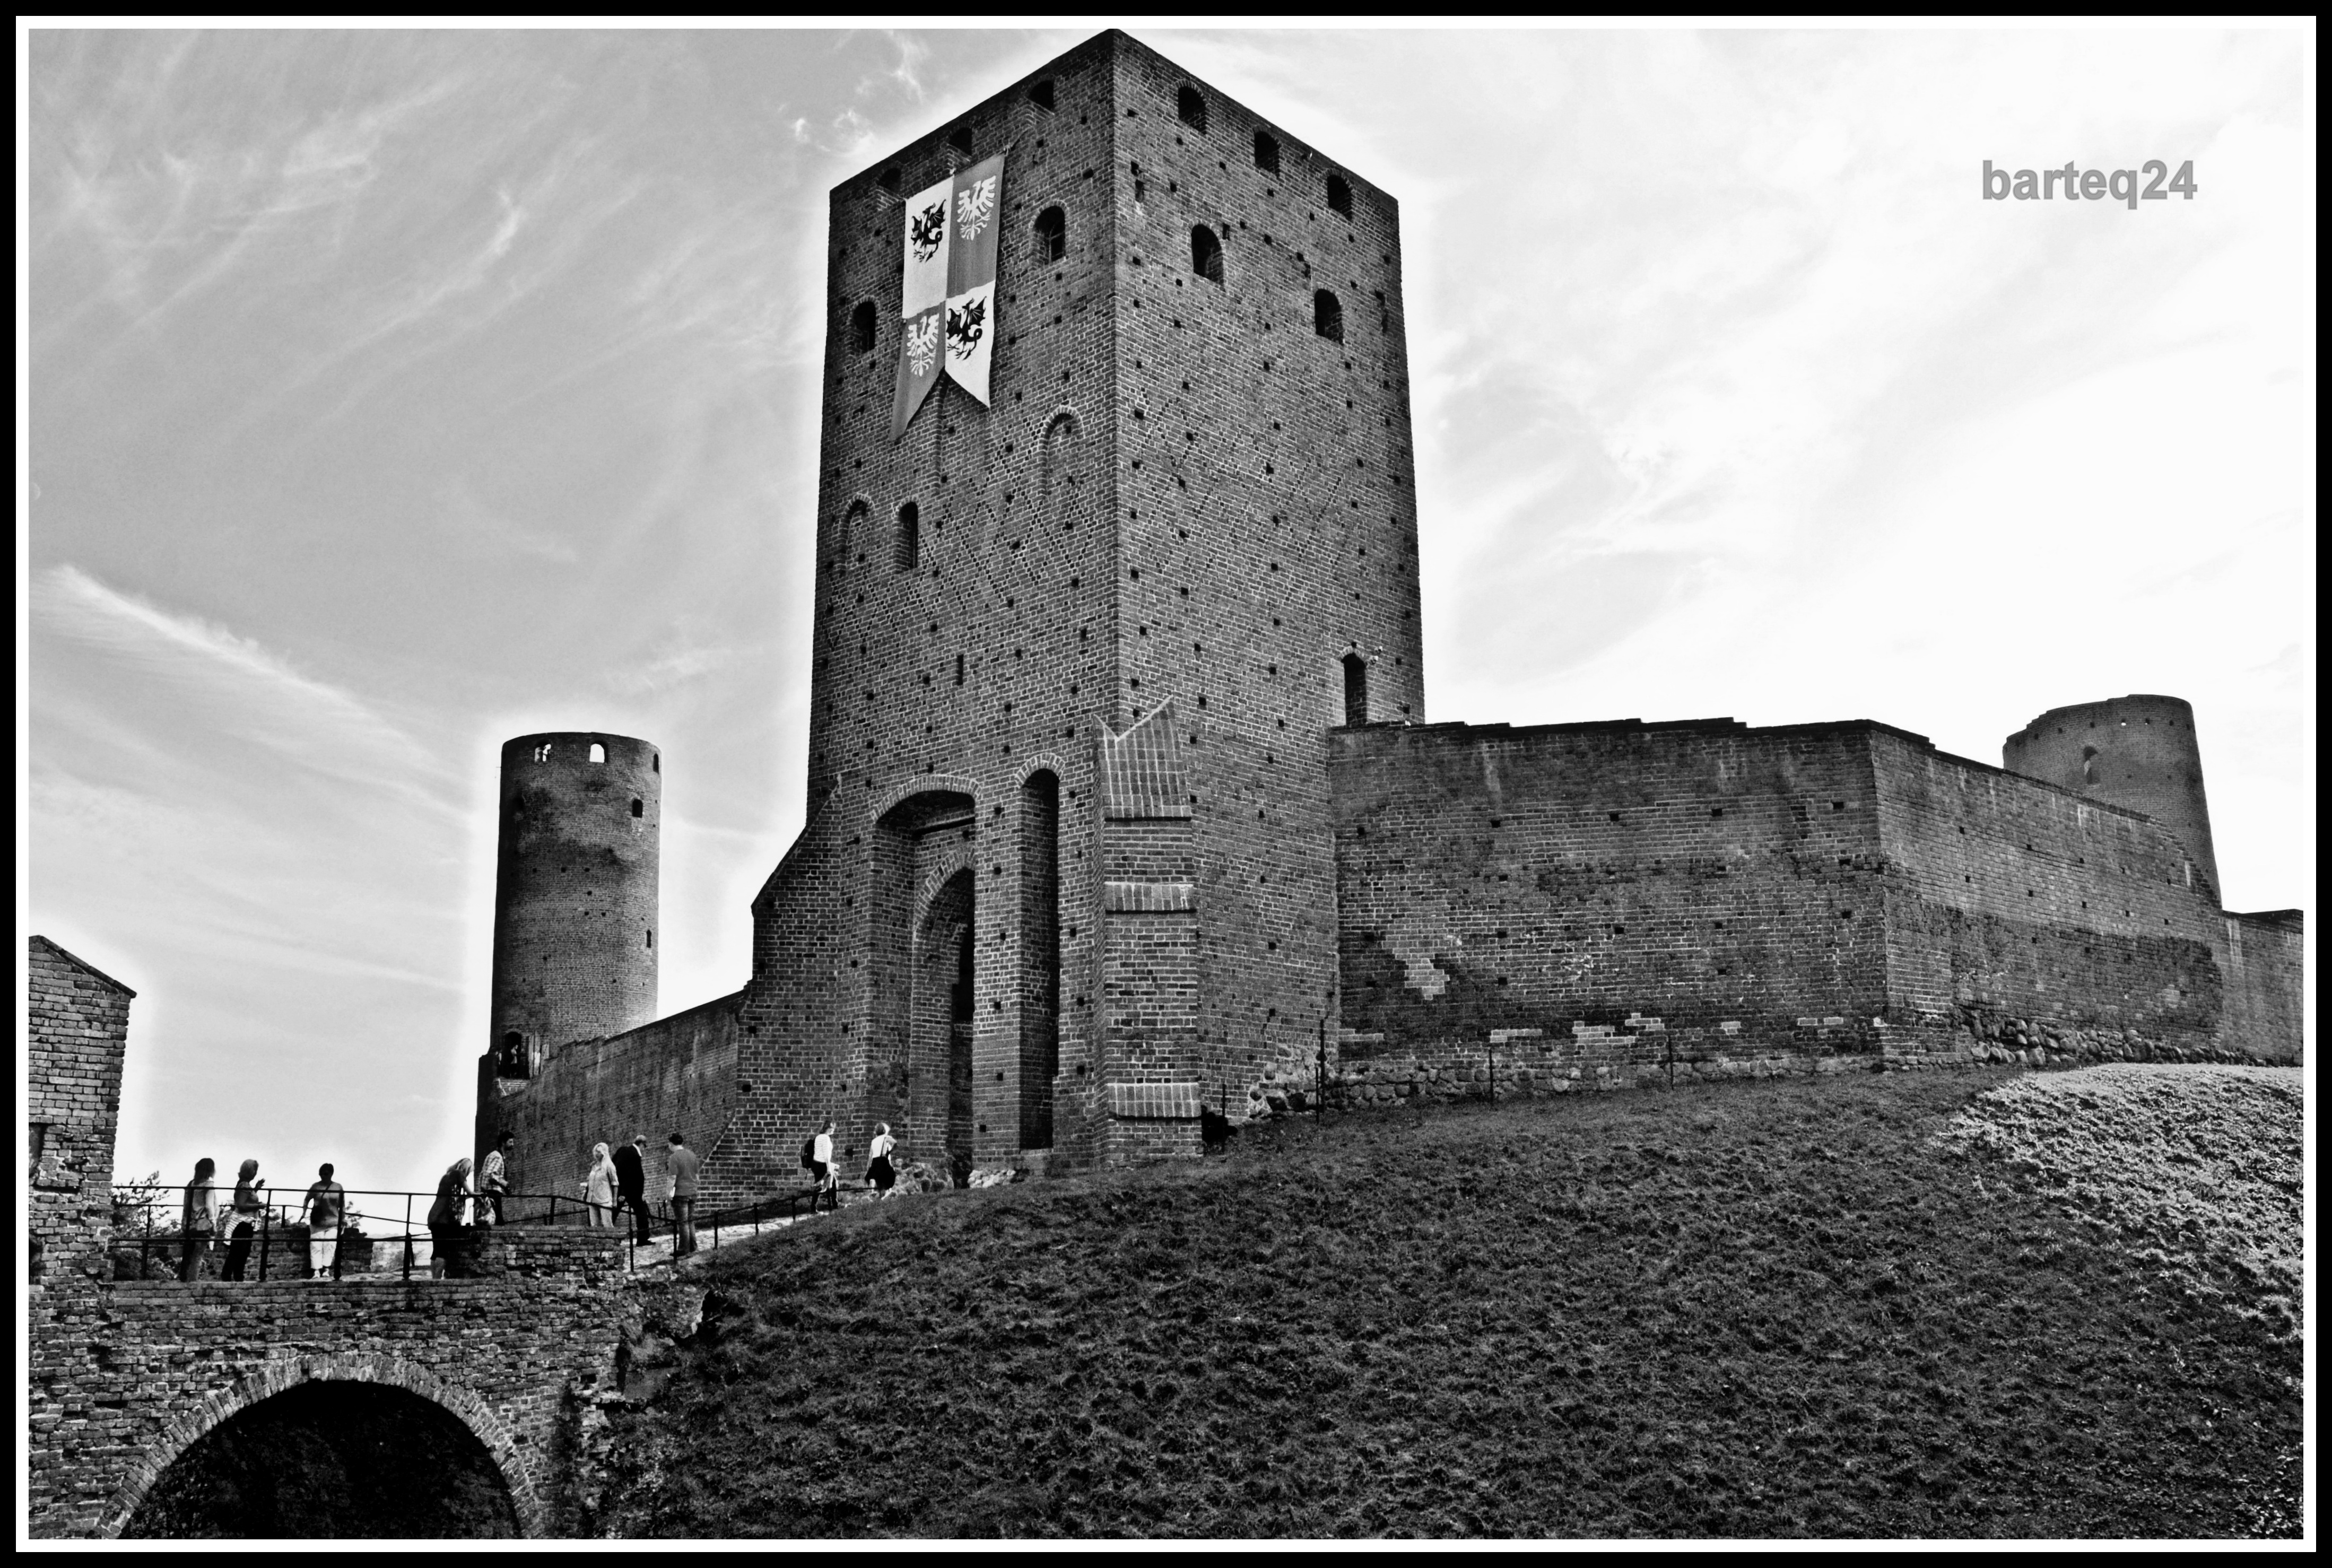
black and white, building, europe, tower, castle, monochrome, poland, photograph, europa, history, polska, mazovia, mazowsze, czersk, zamekksitmazowieckich, monochrome photography